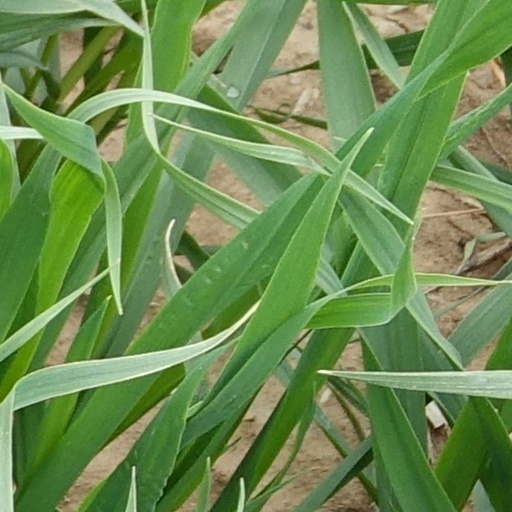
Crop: wheat